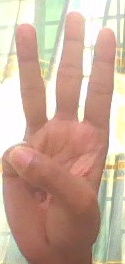
ASL sign: 6